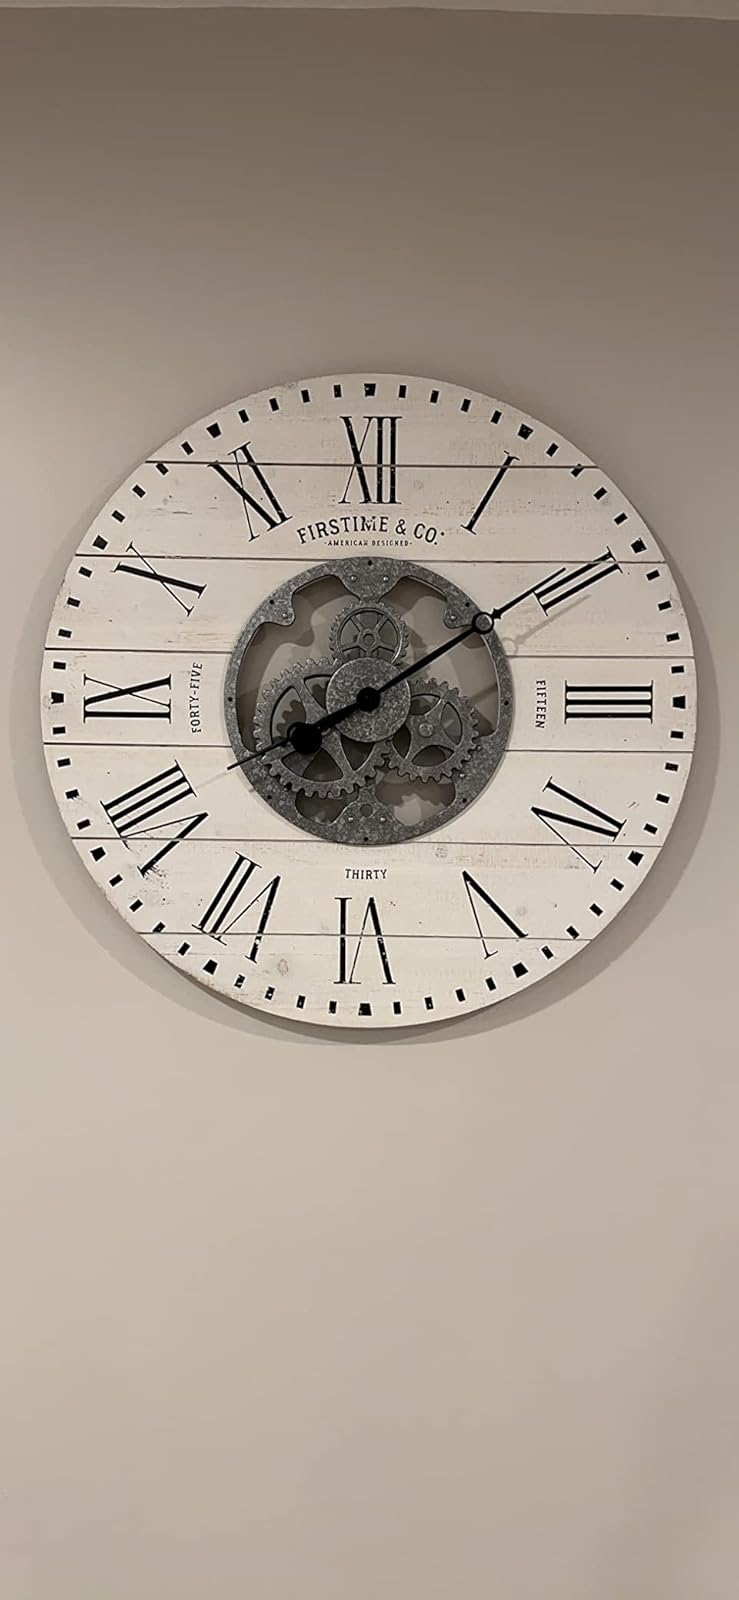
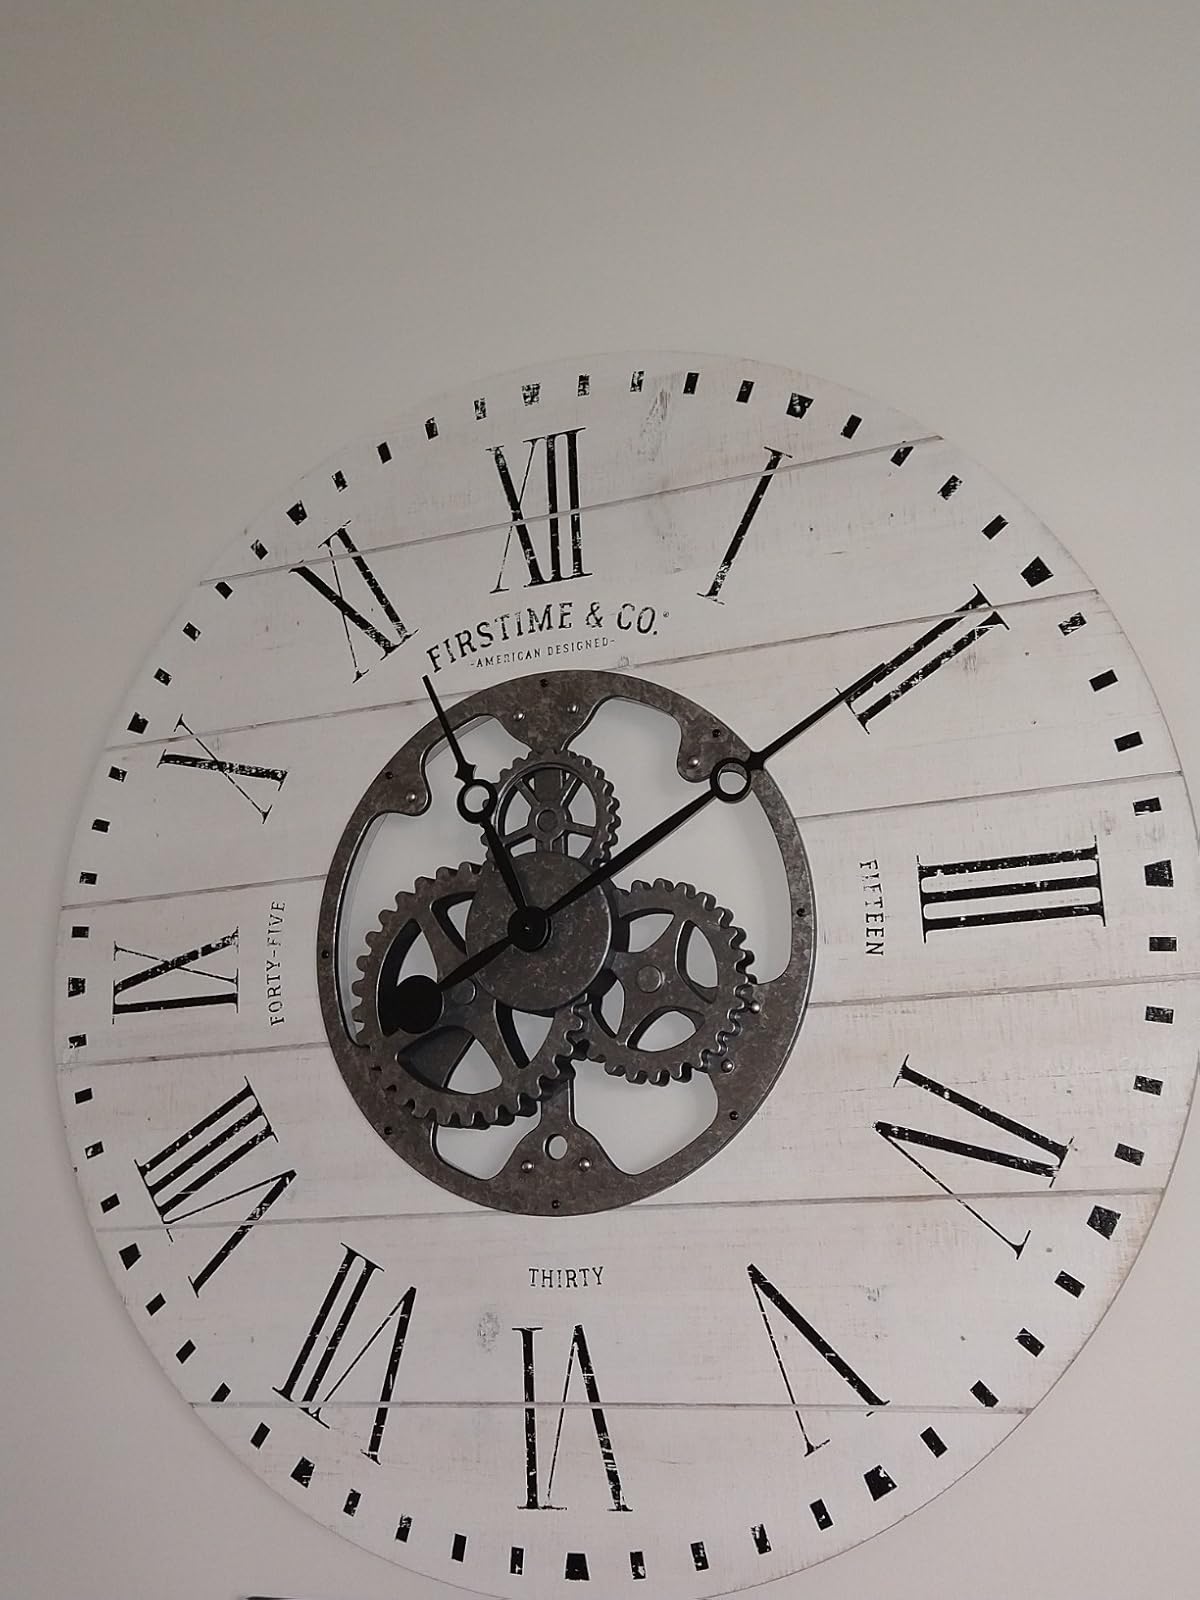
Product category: clock
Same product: yes